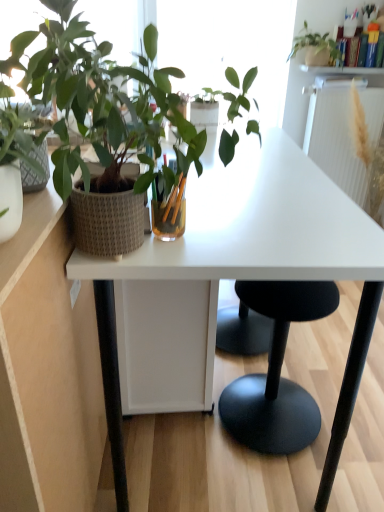
Question: From the image's perspective, there is one radiator below the matte white pot at upper right, marked as the 1th houseplant in a back-to-front arrangement. Please locate it and provide its 2D coordinates.
Answer: [(0.870, 0.264)]